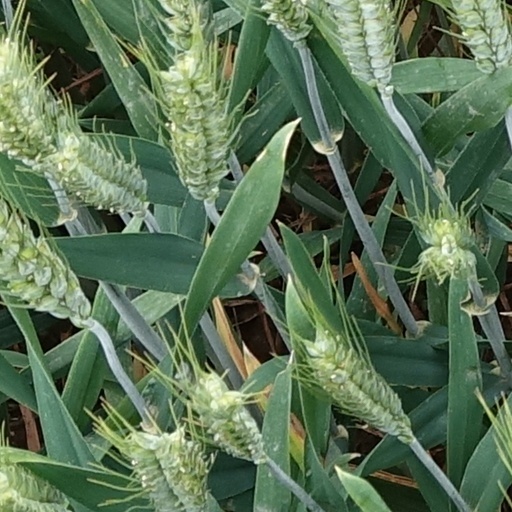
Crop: wheat